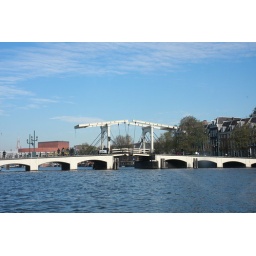
The well-known Magere Brug bridge in Amsterdam crosses the Amstel a river in the Netherlands which runs through the city of Amsterdam